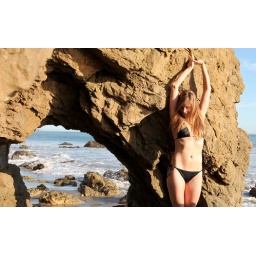
Photoshoot of a pretty model with long blonde hair and blue eyes in a black bikini.